Radish

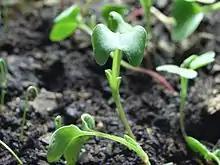
Newly germinated radishes at 10 days old

Radishes are a fast-growing, annual, cool-season crop. The seed germinates in three to four days in moist conditions with soil temperatures between . Best quality roots are obtained under moderate day lengths with air temperatures in the range . Under average conditions, the crop matures in 3–4 weeks, but in colder weather, 6–7 weeks may be required. Homegrown varieties can be significantly sharper.